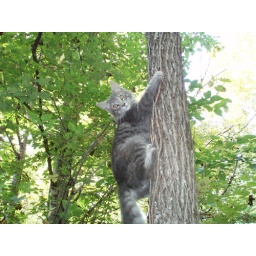
My cat muffin climbing a tree in my backyard.... He's too fat to do this now.